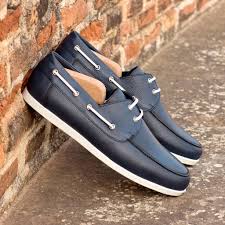
Label: Boat